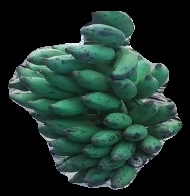
Variety: elakki-bale
Grade: grade3